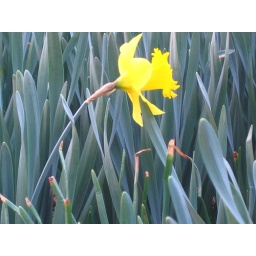
yellow flower in a sea of green